Central, Hong Kong

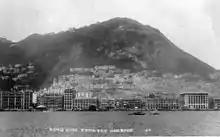
Central waterfront in the 1920s.

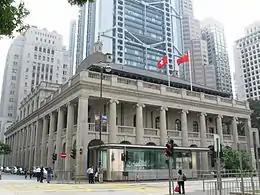
The Court of Final Appeal Building, completed in 1912, once used as the building of Legislative Council of Hong Kong from 1985 to 2011.

The British landed on Possession Point of Sheung Wan in 1841. They soon decided to build a city on the north coast of Hong Kong Island, and the present-day Central was chosen to house major military facilities and an administrative centre. Part of these military facilities include the Royal Navy port known as Naval Dockyard, and then later Admiralty. Another area to the north of Admiralty would be named Tamar for the HMS Tamar shore station (named for HMS Tamar, a Royal Navy troopship that arrived and was used as a shore base during the second opium war). The area soon attracted both Westerners and Chinese to trade and live in the area, and a Canton Bazaar (the precursor of the Central Market) was built between Cochrane Street and Graham Street in 1842. The area was soon zoned for Westerners only, and Chinese residents were restricted to Sheung Wan. It was zoned for "Western-style buildings," meaning buildings with space requirements and hygiene standards similar to European. The area was largely dominated by the presence of Victoria City. The popularity of this area would also boost the population of Hong Kong from 5,000 in 1841 to 24,000 in 1848. Government House and other Hong Kong Government buildings were completed during this period on Government Hill. Various barracks, naval bases and the residence of the Commander of British Forces in Hong Kong, Flagstaff House were built on the east end of the district. Between 1860 and 1880 the construction of City Hall, Theatre Royal and other financial structures made Central the heart of Hong Kong.